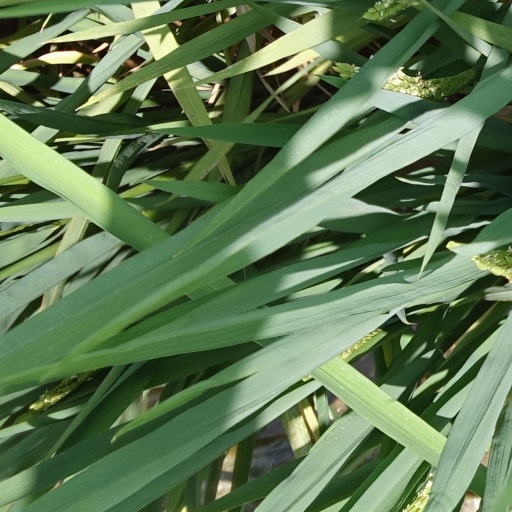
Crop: rice